Tony Suck

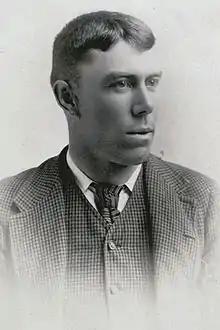
Tony Suck c.1886

Charles Anthony "Tony" Suck, Born:Charles Anthony Zuck (June 11, 1858 – January 29, 1895) was an American Major League Baseball player from Chicago, Illinois, who mainly played catcher for three teams over the span of two seasons. He debuted for the Buffalo Bisons of the National League. He only played in two games, and had no base hits in seven at-bats. Tony then played the next season in the short-lived Union Association in , splitting the season between the Baltimore Monumentals and the Chicago Browns.